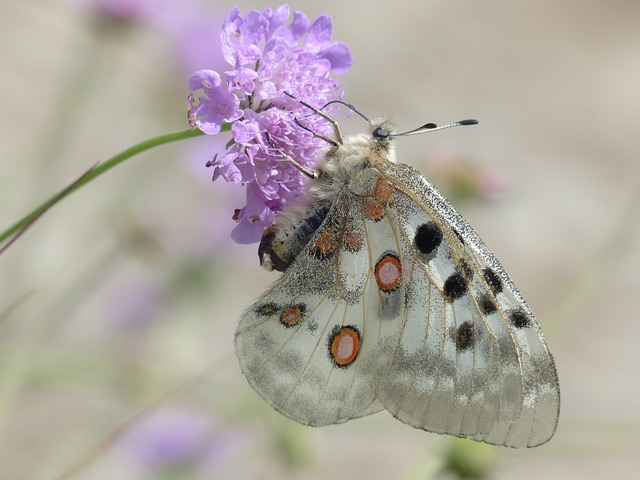
Label: farfalla